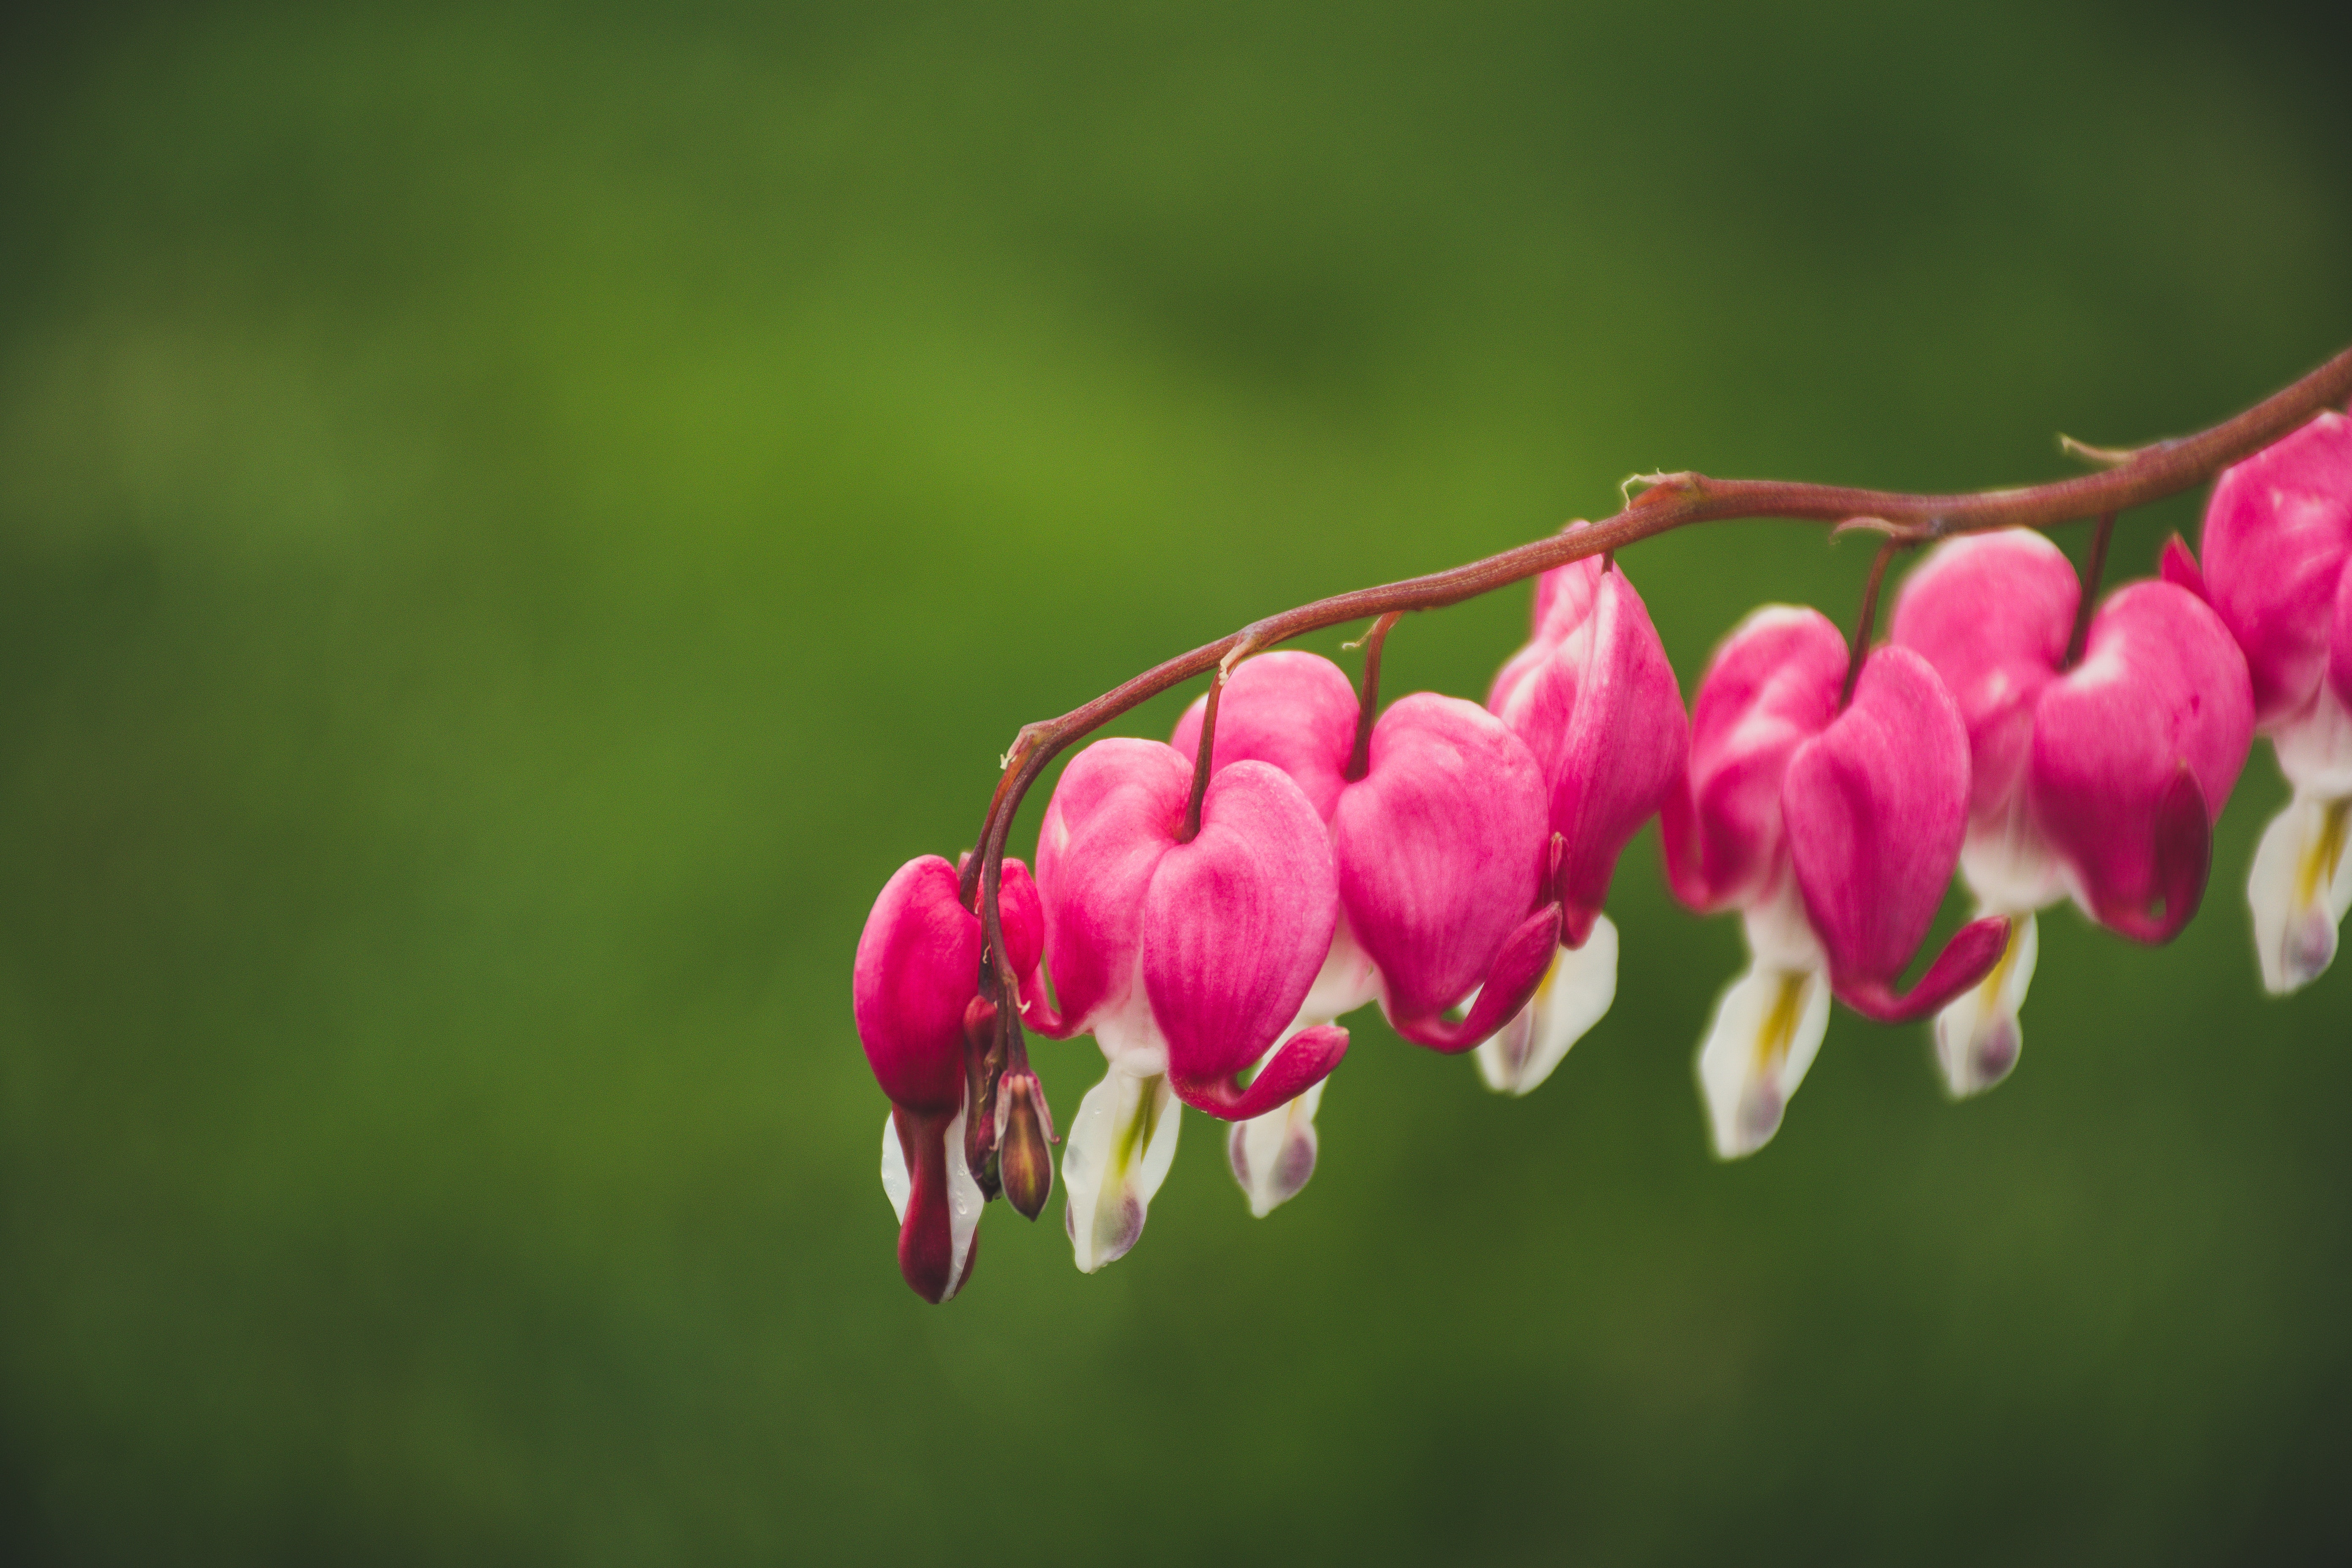
flowering plant, flower, plant, pacific bleeding heart, pink, spring, bud, petal